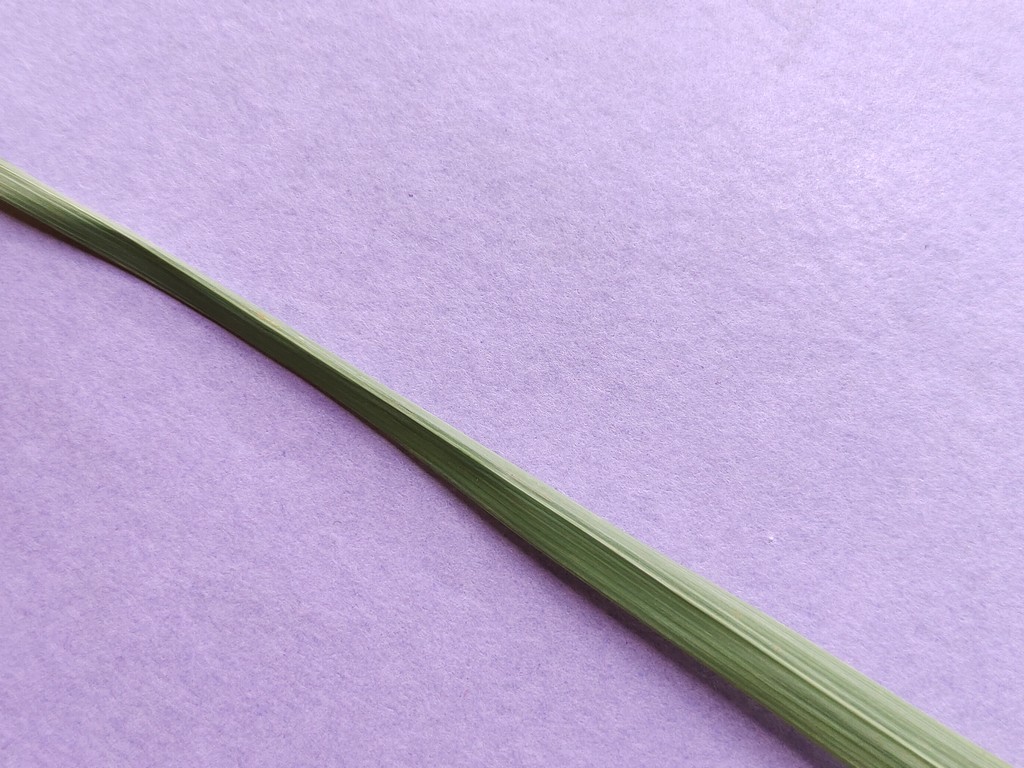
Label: Healthy